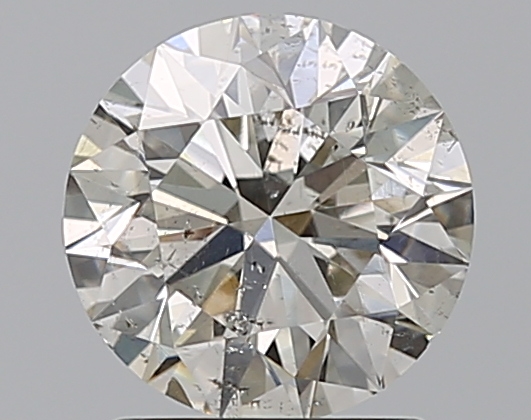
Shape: round
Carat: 1.5
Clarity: SI2
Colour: I
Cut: EX
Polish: EX
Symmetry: EX
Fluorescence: N
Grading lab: GIA
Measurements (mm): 7.26 x 7.29 x 4.55